Ma Lin (table tennis)

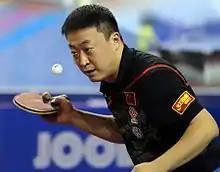
Ma Lin at the 2012 Qatar Open

In the China Table Tennis Super League, Ma played for Bayi Gongshang, Shandong Luneng, Guangdong Gotone, Shaanxi Yinhe and Ningbo Haitan. His transfer to Shaanxi Yinhe for over 5 million Chinese yuan was a league record. His next transfer was to Ningbo Haitan for just 1.3 million yuan (US$168,000), including 1 million yuan in salary.